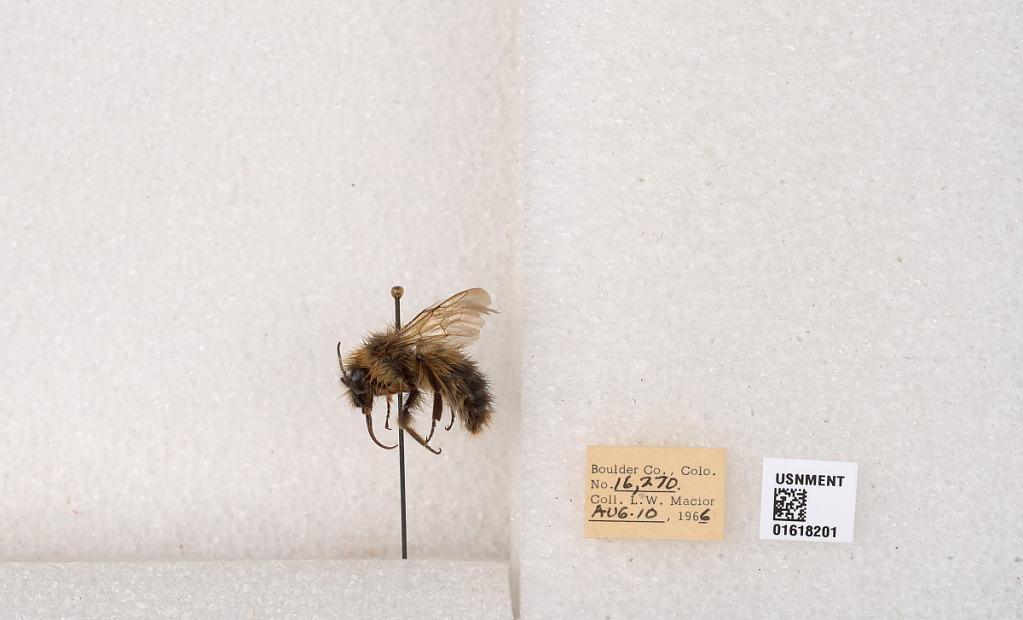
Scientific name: Bombus kirbyellus
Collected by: L. Macior
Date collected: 1966-8-10
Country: United States
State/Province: Colorado
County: Boulder
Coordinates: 40.0925, -105.358